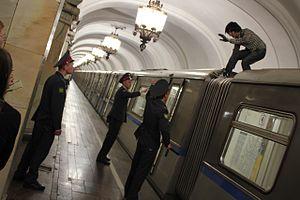
Surfeur de train dans le métro de Moscou, Russie